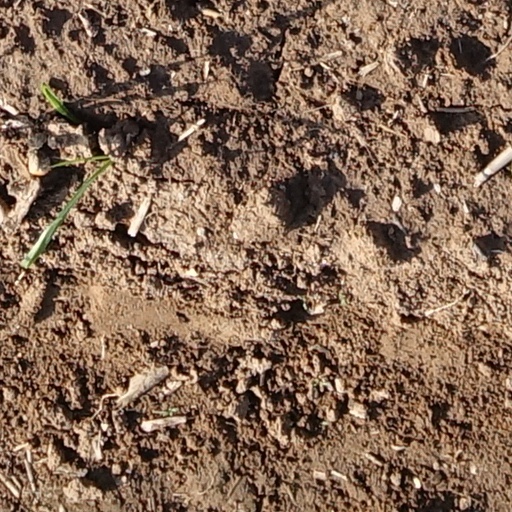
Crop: wheat